South African War Memorial (Toronto)

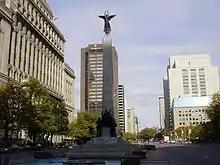
The South African War Memorial by Walter Seymour Allward rises above University Avenue

The South African War Memorial is a memorial located at University Avenue and Queen Street West in Toronto, Ontario, Canada.